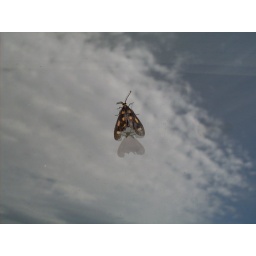
Tiger moth against clouds